Barnes–Peery House

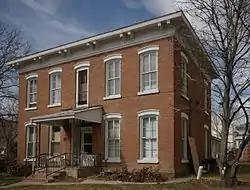
Barnes Mansion

The Barnes–Peery House, known commonly as the Barnes Mansion, is one of the oldest private homes of Jefferson County, Colorado, USA. It was built in 1865 by David Marcus Barnes, the first flour miller in Jefferson County, who had just moved his flouring mill (a business still operating today as the Golden Mill) to Golden after establishing it on Bear Creek to the south the year before. The Barnes home was the first major brick house in Jefferson County, and is designed in Italianate style, featuring rows of stone arched windows. A rear carriage house was built in 1871. While living here Barnes founded Loveland, Colorado, in 1873. After surviving a fire that destroyed its roof in 1875, the home went on to house other owners of the flour mill, including the Peery family who operated the business for much of the 20th century.